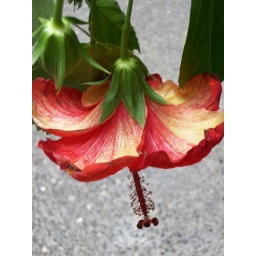
Pointing downward in the butterfly house at the Pacific Science Center in Seattle.